Kibō (ISS module)

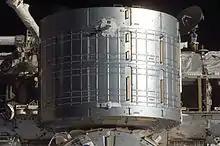
Experiment logistics module, pressurized section

The JEM remote manipulator system (JEMRMS) is a robotic arm, mounted at the port cone of the PM. It is used for servicing the EF and for moving equipment to and from the ELM. The JEMRMS control console was launched while inside the ELM-PS, and the main arm was launched with the PM. The small fine arm, which is long and attaches to the end effector of the main arm, was launched aboard HTV-1 on the maiden flight of the HTV spacecraft. Once HTV had docked, the small fine arm was assembled by the crew and deployed outside the airlock to test it. The JEMRMS grappled the arm and unfolded it to flex the joints before stowing it onto the EF. The free end of the JEMRMS is able to use the same type of grapple fixtures that the Canadarm2 uses.